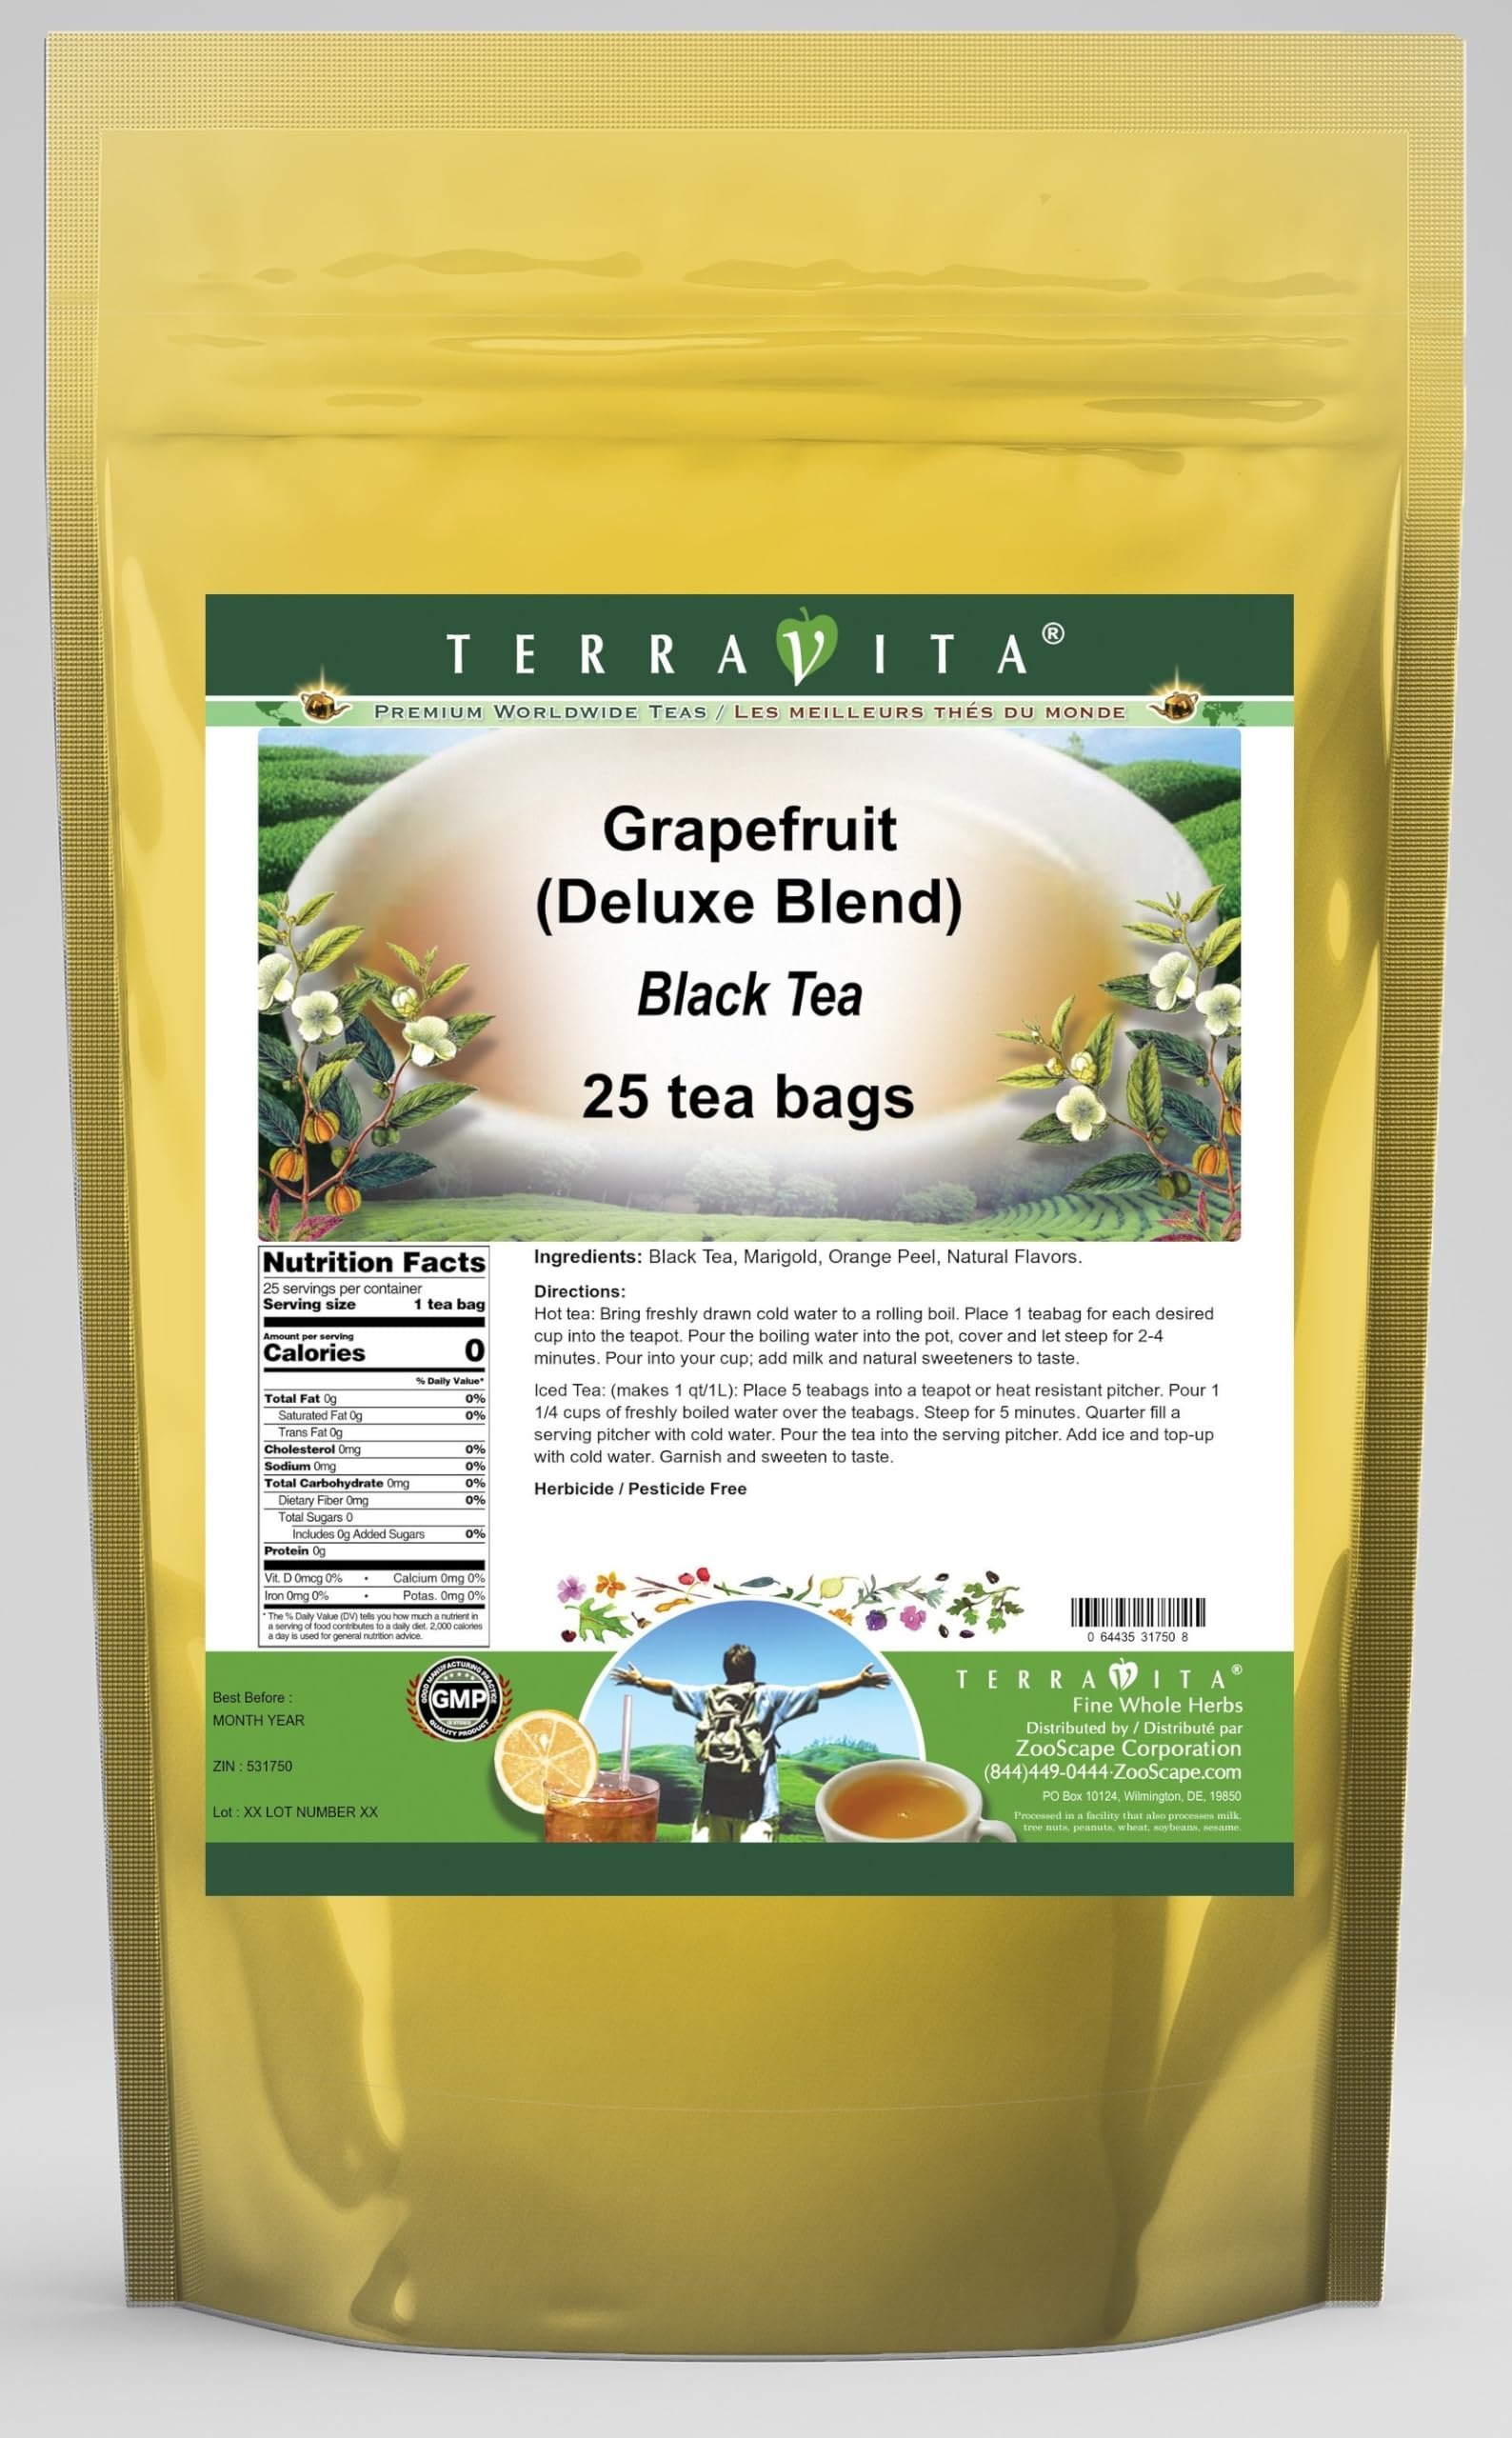
Item Name: Grapefruit Black Tea (Deluxe Blend) (25 tea bags, ZIN: 531750) - 2 Pack
Bullet Point 1: Our Grapefruit Black Tea is a tasty flavored Black tea with Marigold and Orange Peel that has a refreshing taste that will impress you! The unique Grapefruit taste is delicious! - Ingredients: Black tea, Marigold, Orange Peel and Natural Grapefruit Flavor.
Bullet Point 2: No fillers.
Bullet Point 3: Manufacturer: TerraVita
Bullet Point 4: Size: 25 tea bags
Bullet Point 5: Black Tea Bags - Packed in a convenient upright pouch!
Product Description: Our Grapefruit Black Tea is a tasty flavored Black tea with Marigold and Orange Peel that has a refreshing taste that will impress you! The unique Grapefruit taste is delicious! - Ingredients: Black tea, Marigold, Orange Peel and Natural Grapefruit Flavor. - Hot tea brewing method: Bring freshly drawn cold water to a rolling boil. Place 1 teabag for each desired cup into the teapot. Pour the boiling water into the pot, cover and let steep for 2-4 minutes. Pour into your cup; add milk and natural sweeteners to taste. - Iced tea brewing method: (to make 1 liter/quart): Place 5 teabags into a teapot or heat resistant pitcher. Pour 1 1/4 cups of freshly boiled water over the teabags. Steep for 5 minutes. Quarter fill a serving pitcher with cold water. Pour the tea into the serving pitcher. Add ice and top-up with cold water. Garnish and sweeten to taste. - TerraVita is an exclusive line of premium-quality, natural source products that use only the finest, purest and most potent ingredients found around the world. TerraVita is hallmarked by the highest possible standards of purity, potency, stability and freshness. All of our products are prepared with the highest elements of quality control, from raw materials through the entire manufacturing process, up to and including the moment that the bottles or bags are sealed for freshness and shipped out to you. Our highest possible standards are certified by independent laboratories and backed by our personal guarantee. - TerraVita exists to meet and ensure your family's health and wellness without the harmful effects of chemicals and health products. We strive to make all of our products affordable and reliable and are constantly searching the market to maintain our affordability and to look for new ways to serve you and the ones
Value: 50.0
Unit: Count

Price: 32.2